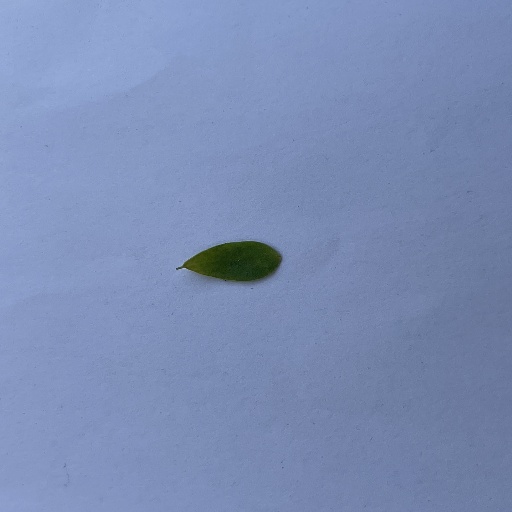
Species: Sojina
Leaf condition: Bacterial Spot